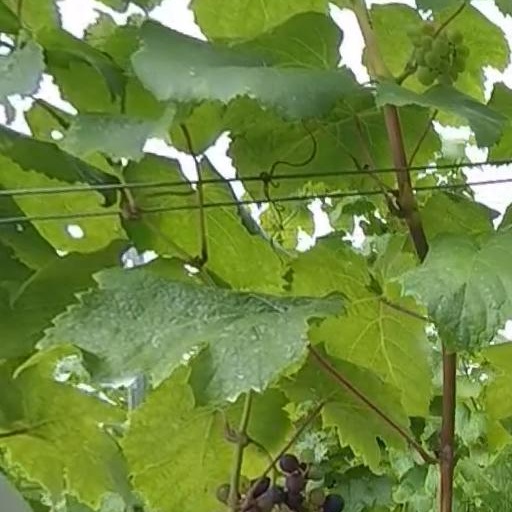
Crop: grape